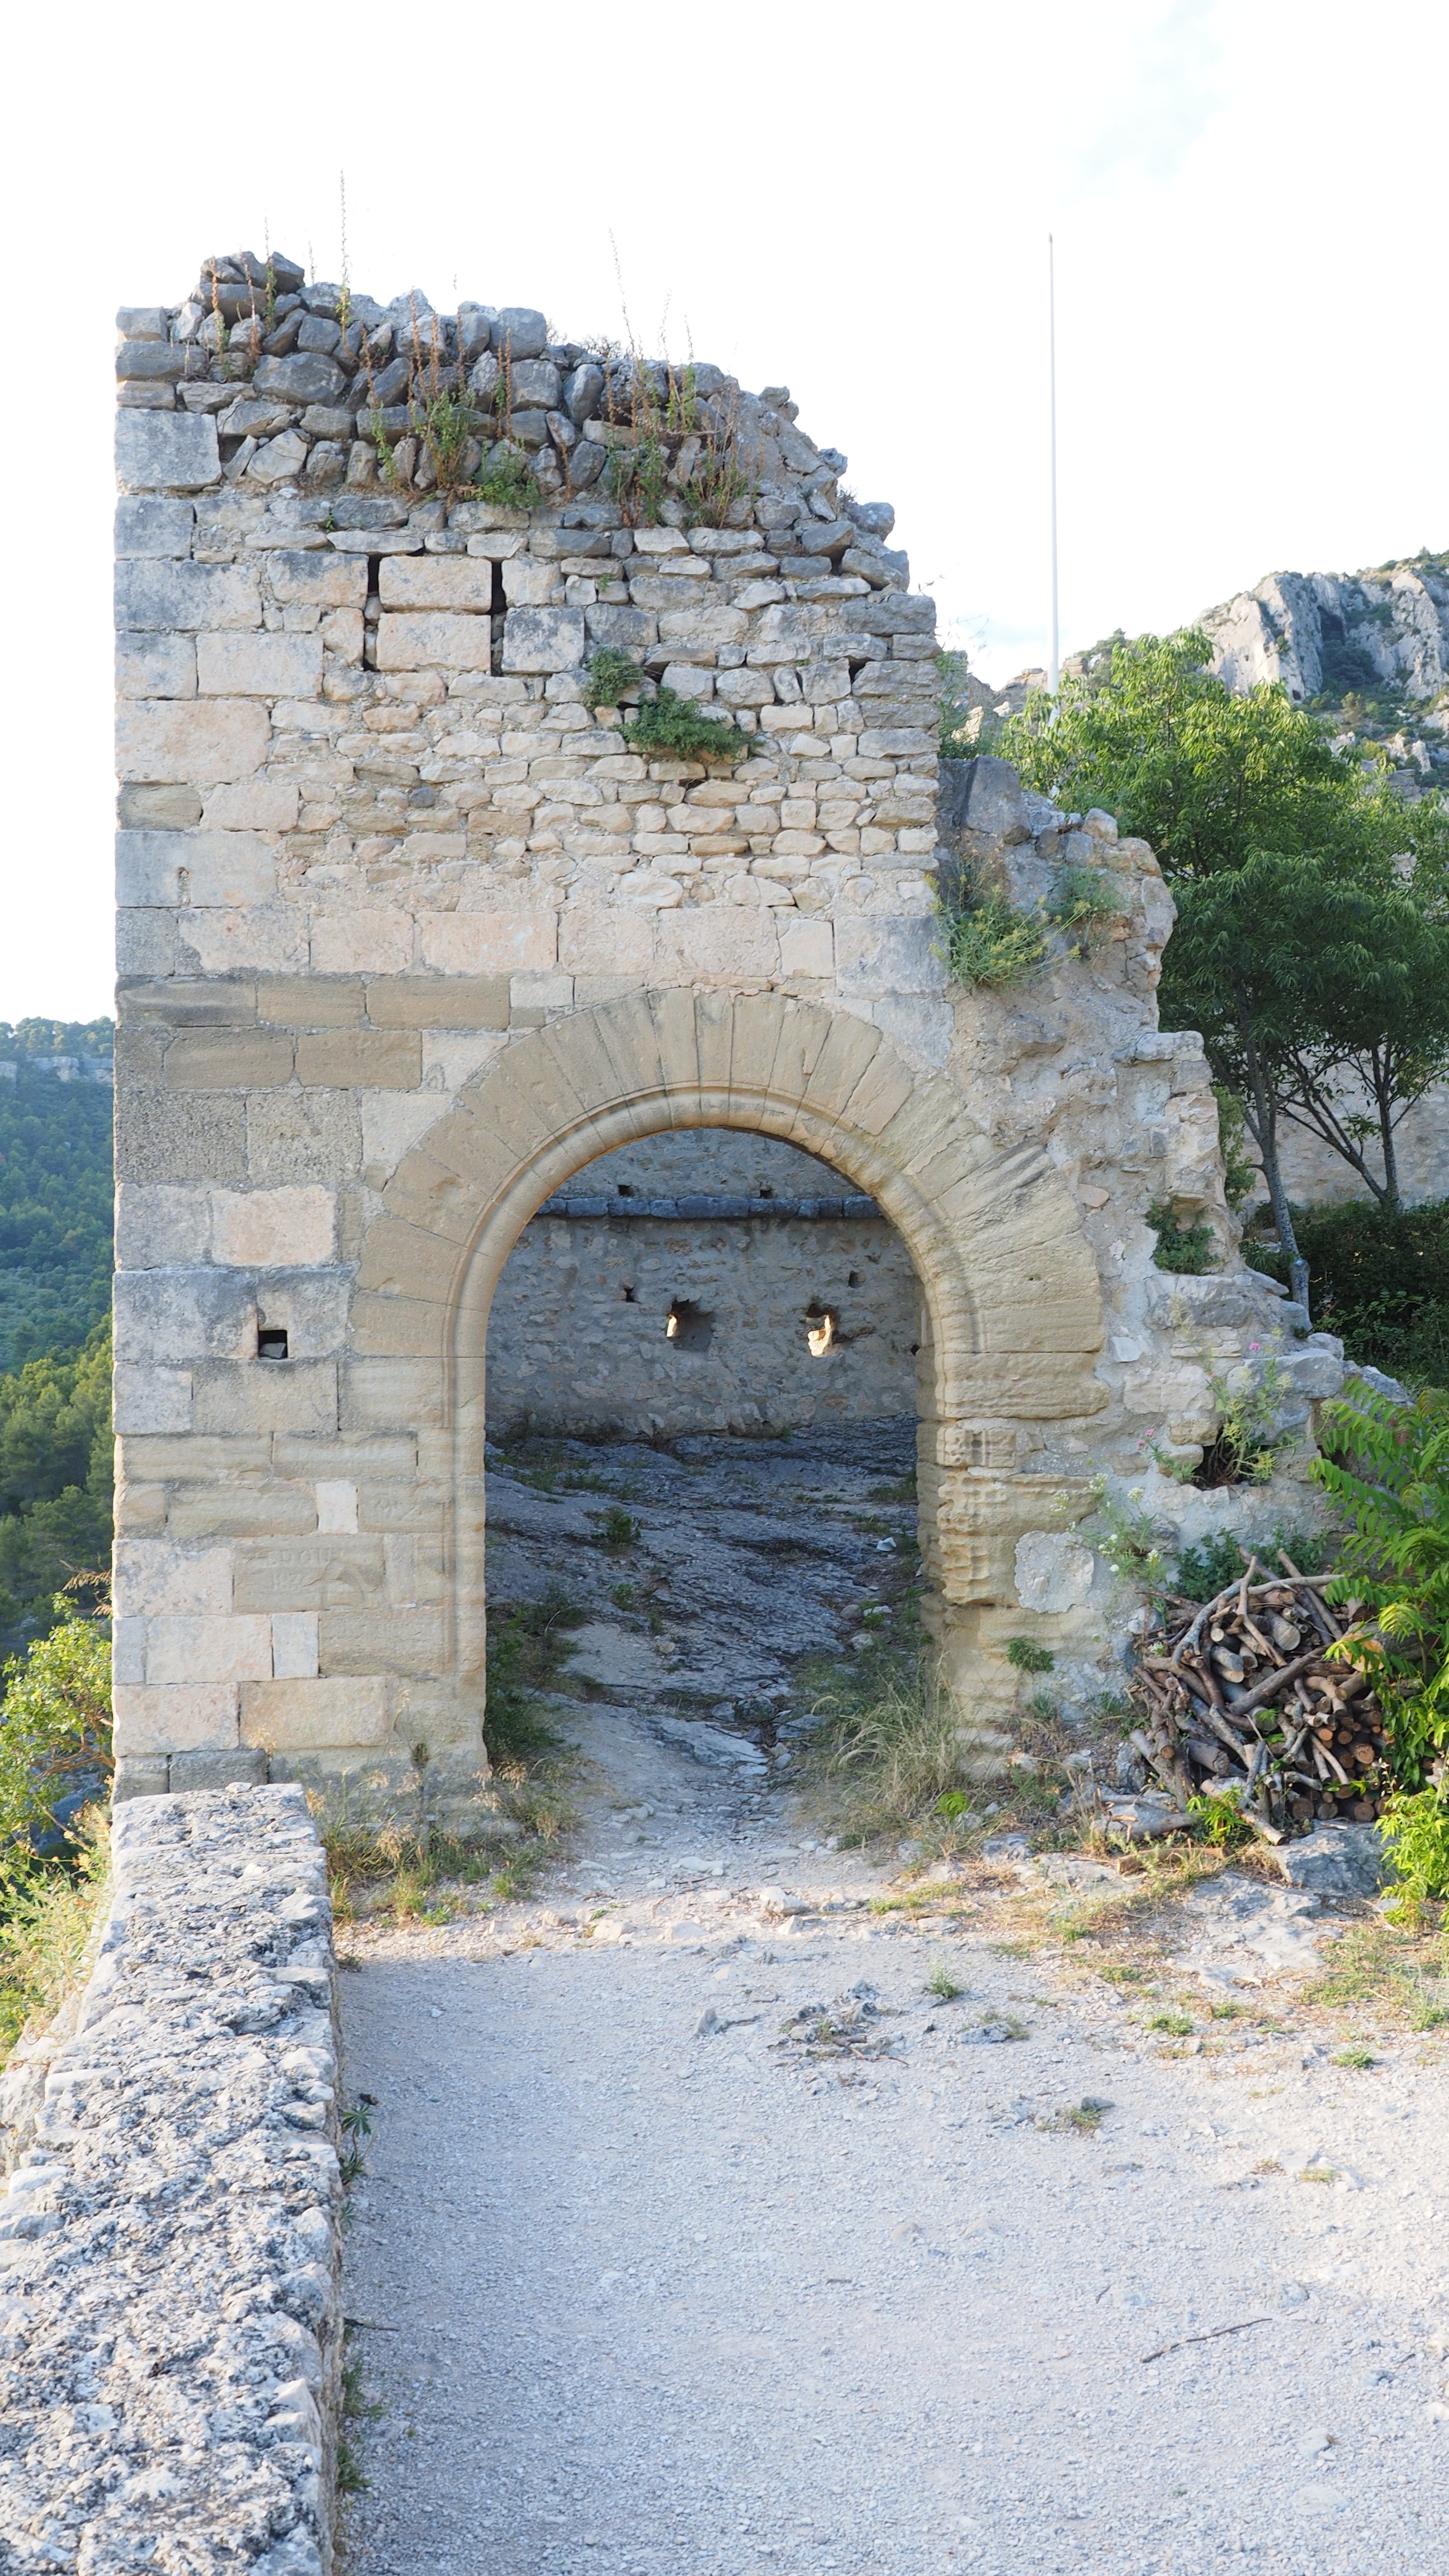
rock, architecture, building, wall, france, arch, castle, gorge, fortification, ruin, waterway, ruins, monastery, provence, burgruine, fontaine de vaucluse, ruin of philippe de cabassolle, castle of philippe de cabassolle, ancient history